Sky position (RA, Dec in degrees): 14.76, -0.08228
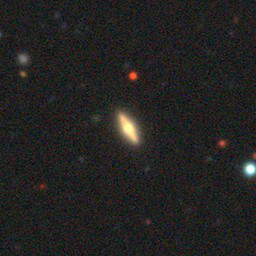
Galaxy morphology: Edge-on Galaxies with Bulge